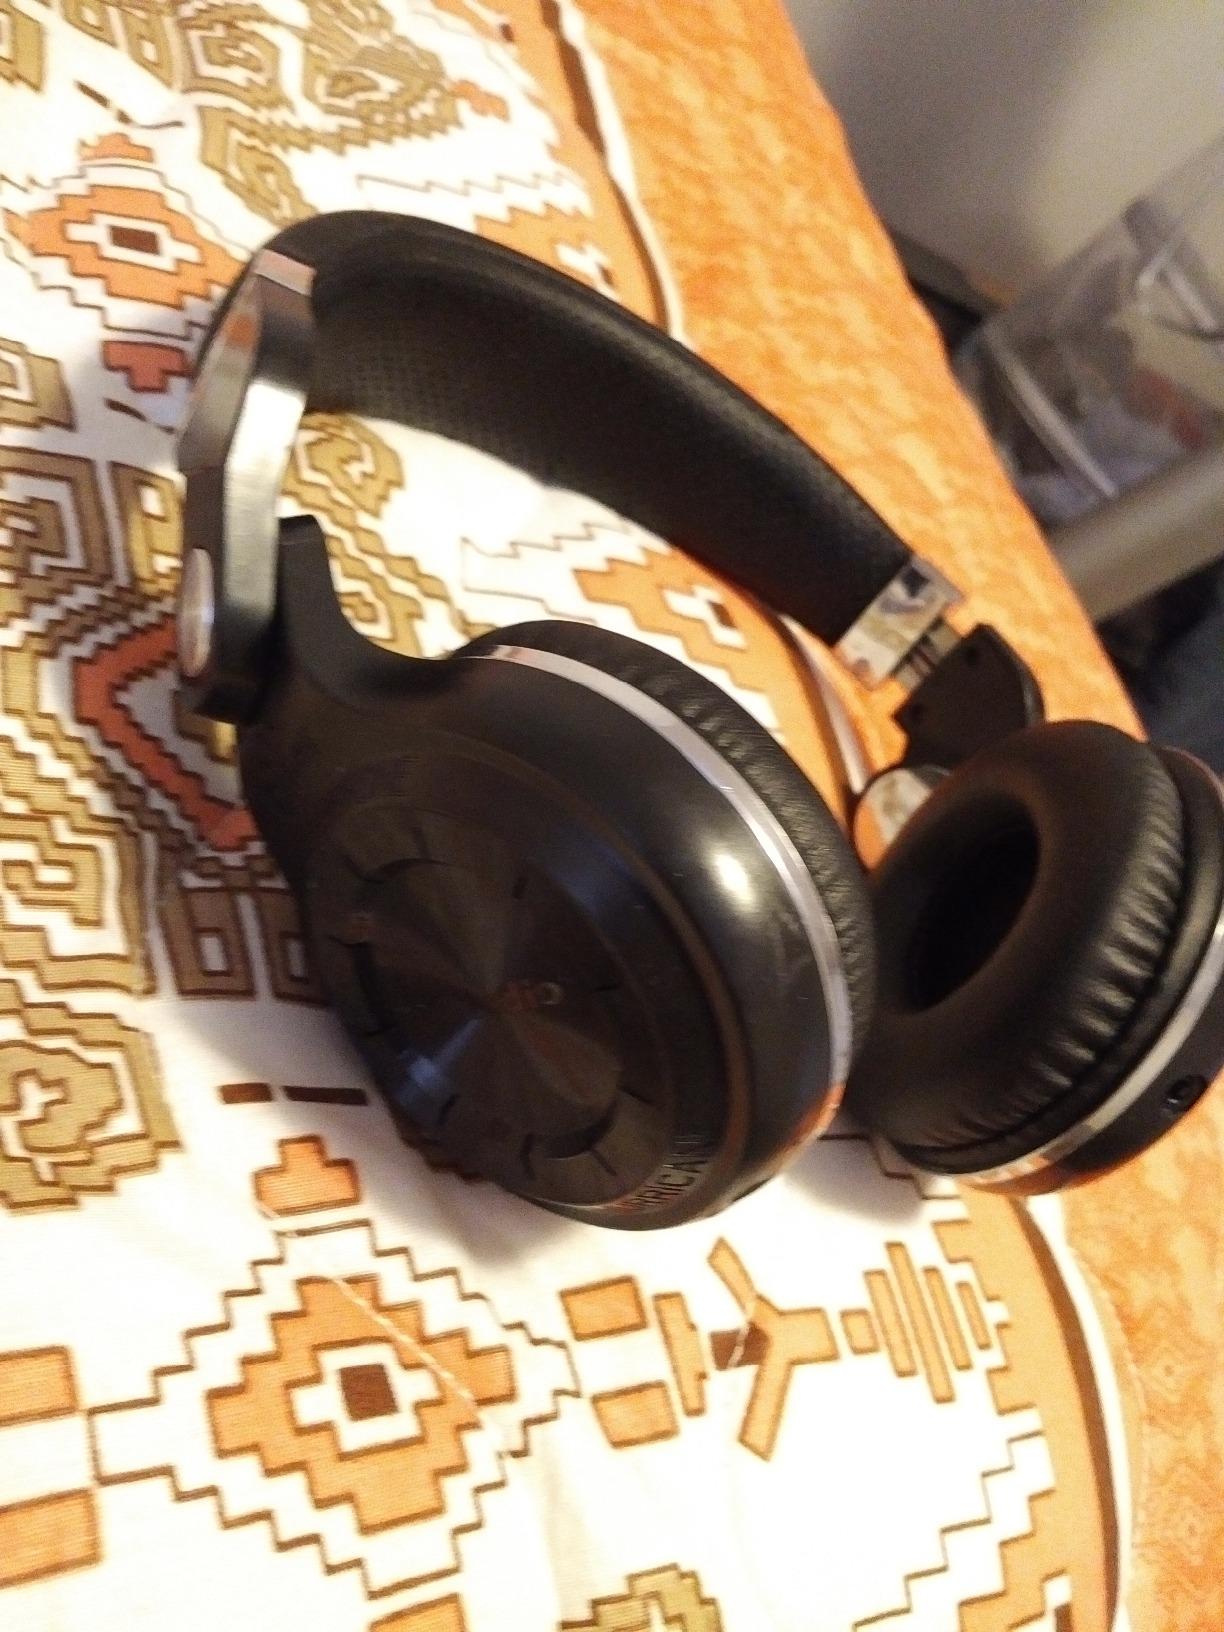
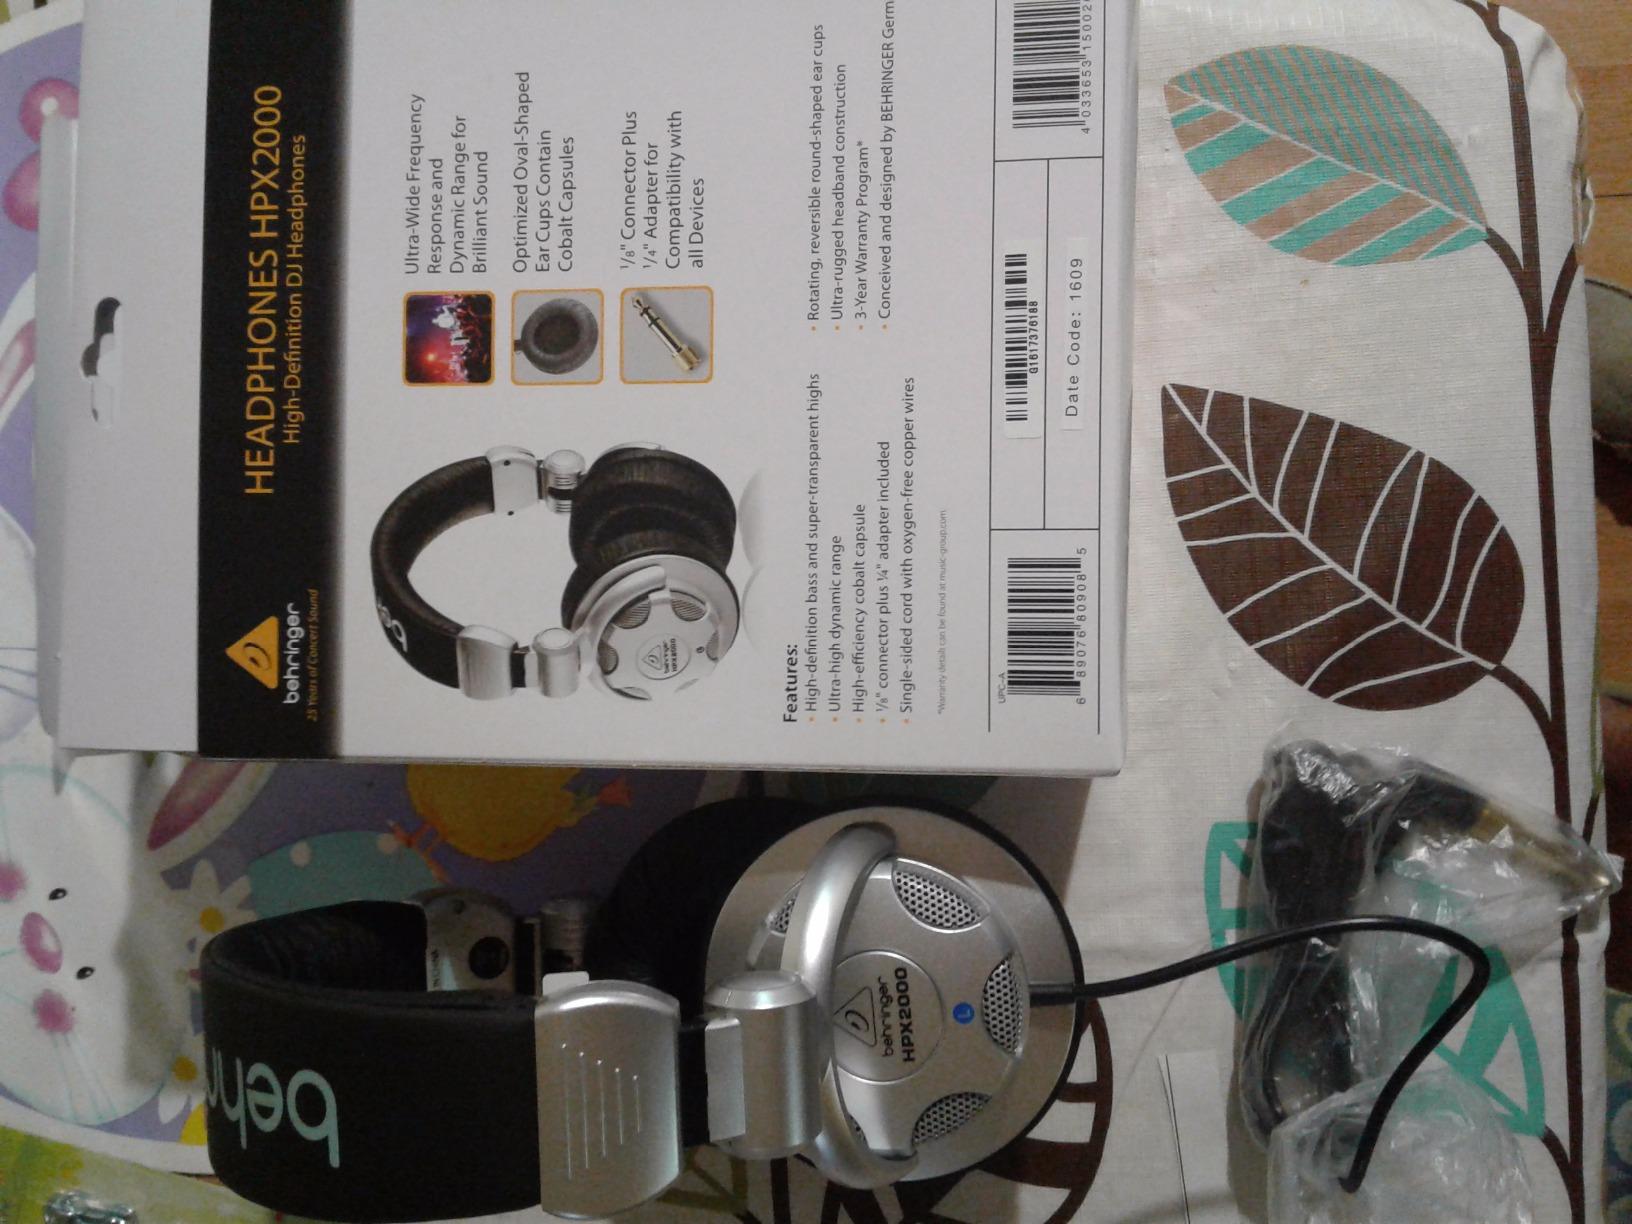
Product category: headphones
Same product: no